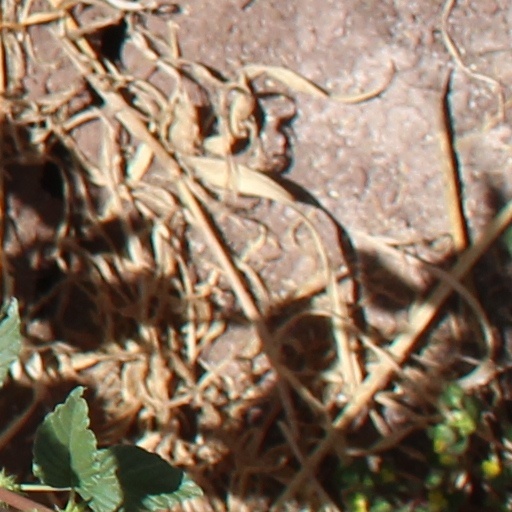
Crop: wheat